Tina St. Claire

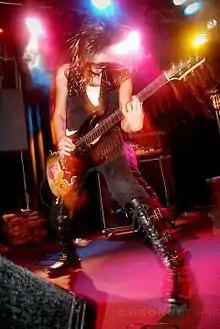

Tina St. Claire (May 28, 1984 – March 9, 2016), also known as T.S. Claire and TFail, was an American musician and artist who was known for her street art works.